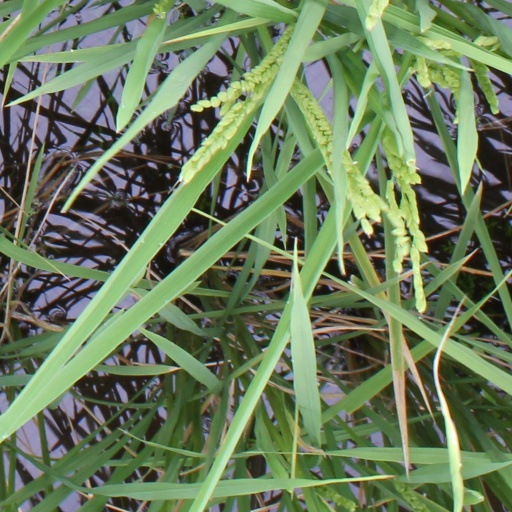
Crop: rice